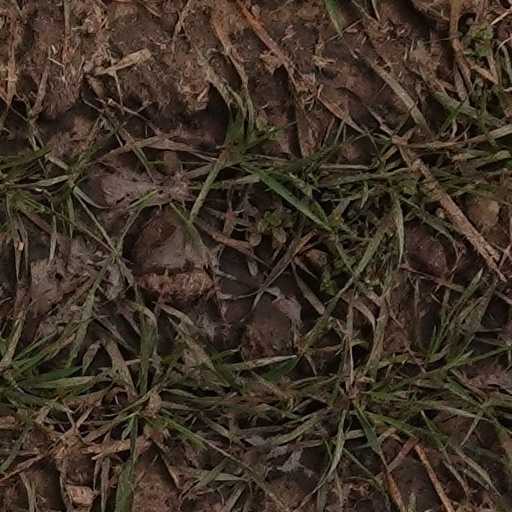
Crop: wheat